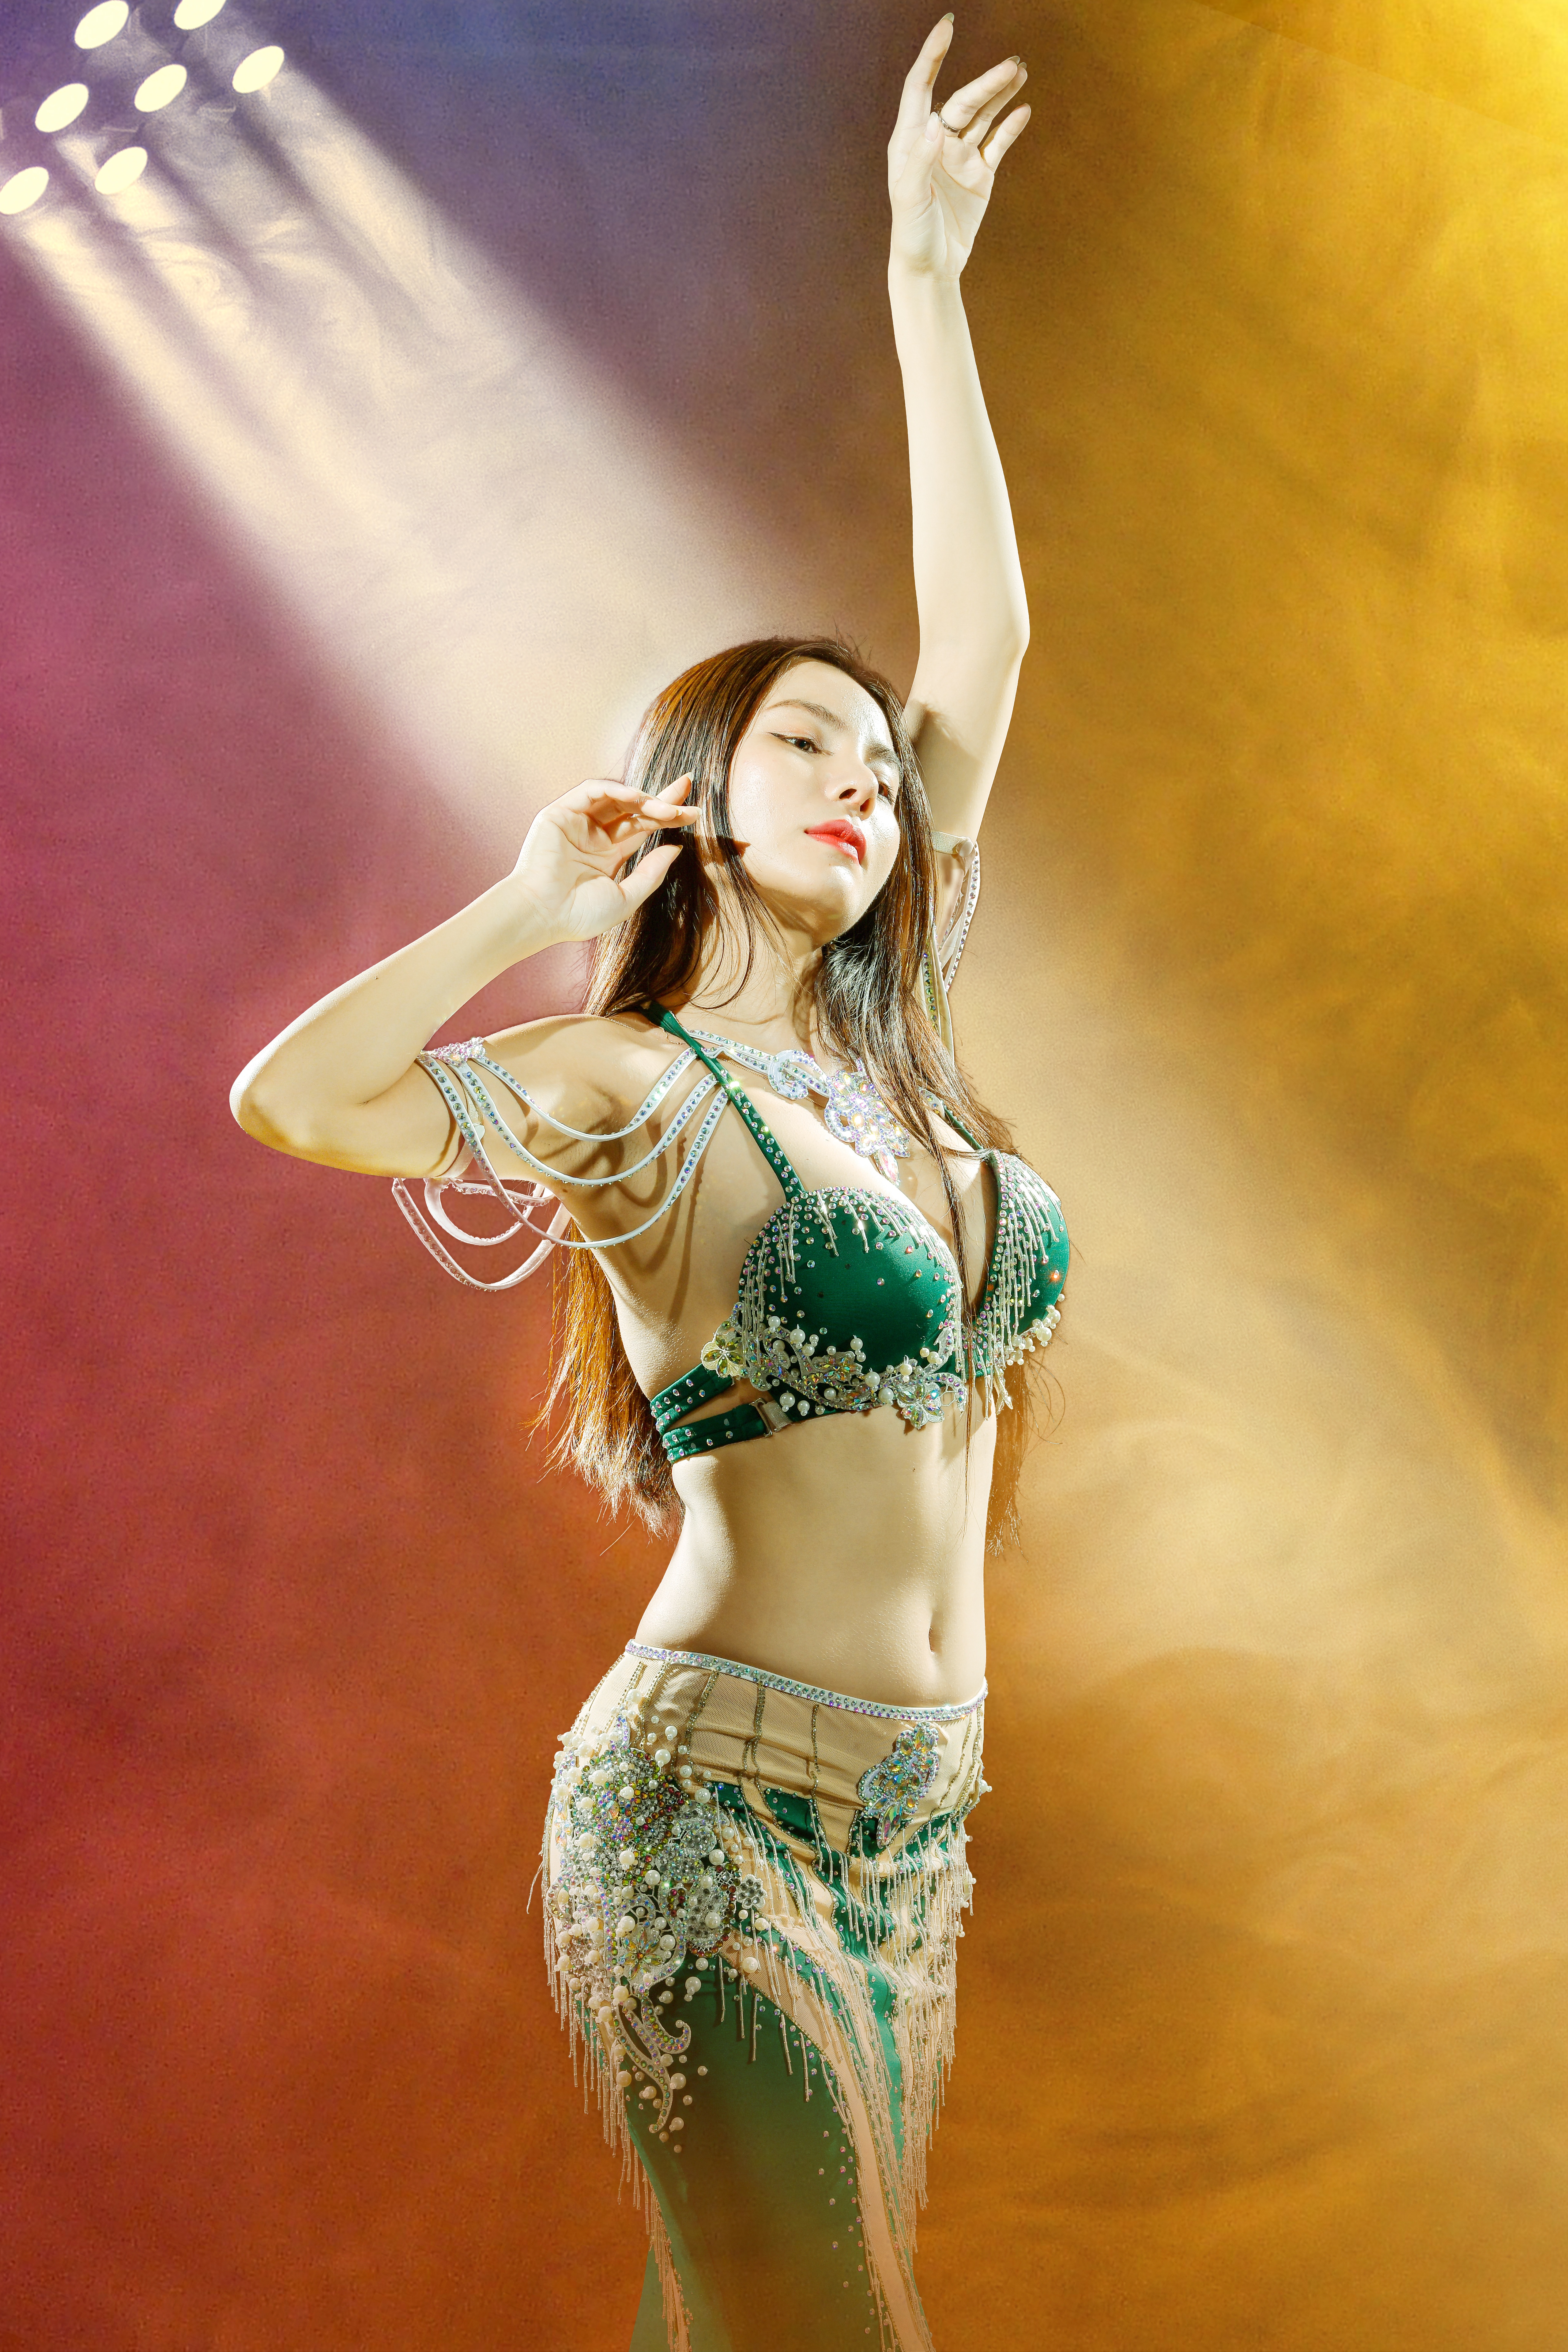
woman, arm, muscle, human body, flash photography, waist, lighting, dance, thigh, brassiere, entertainment, performing arts, trunk, abdomen, belly dance, navel, event, human leg, fashion design, fashion model, choreography, jewellery, dancer, performance art, artist, performance, chest, art model, music artist, public event, barefoot, photo shoot, concert dance